Susan B. Anthony Birthplace Museum

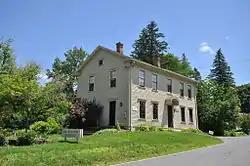

The Susan B. Anthony Birthplace Museum is a historic house museum at 67 East Road in Adams, Massachusetts. It is notable as the birthplace of suffragist Susan B. Anthony in 1820 and for its association with early educators and industrialists in Adams. The property was listed on the National Register of Historic Places in 1985.